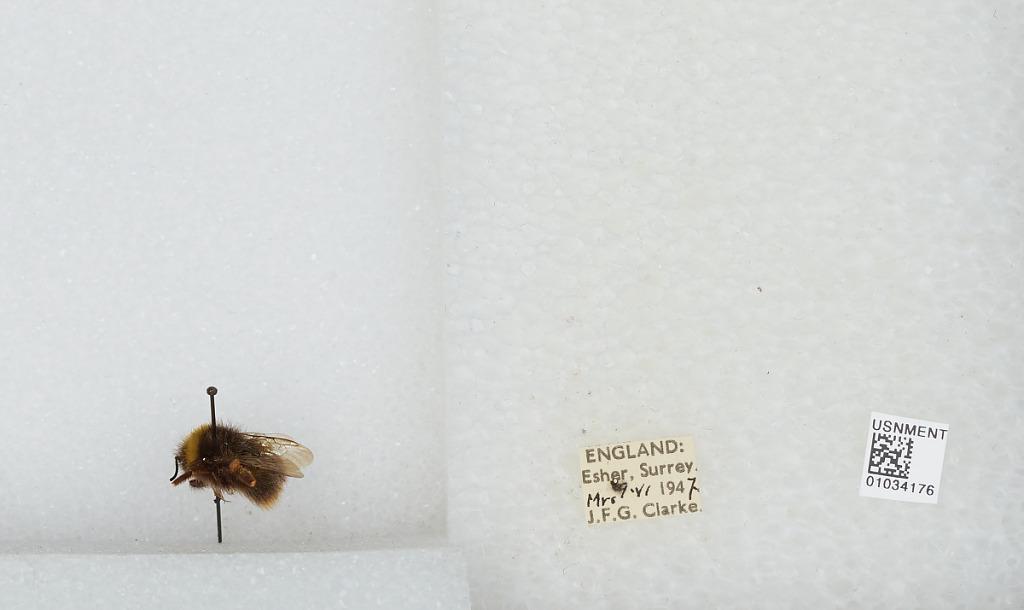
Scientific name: Bombus (Pyrobombus) pratorum (Linnaeus)
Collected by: J. Clarke
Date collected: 1947-6-9
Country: United Kingdom
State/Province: England
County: Surrey
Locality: Esher
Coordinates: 51.3691, -0.365